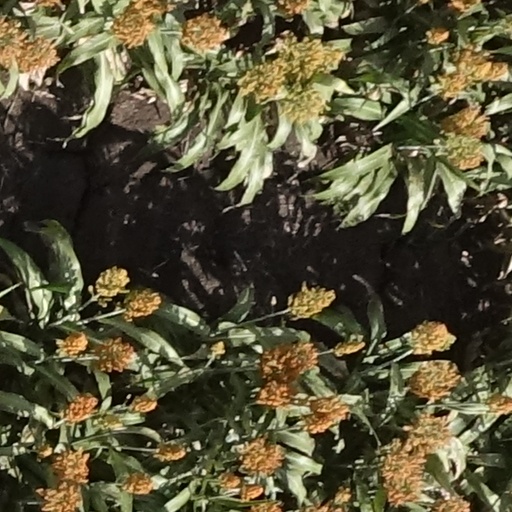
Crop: sorghum